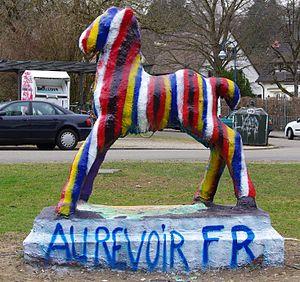
Holbeinpferd est le nom familier de la sculpture d'un cheval dans le quartier Wiehre de Fribourg-en-Brisgau qui se trouve au coin des rues Günterstalstraße et Holbeinstraße. Cette sculpture d'un poulain en béton a été créé en 1936 par le sculpteur Werner Gürtner.